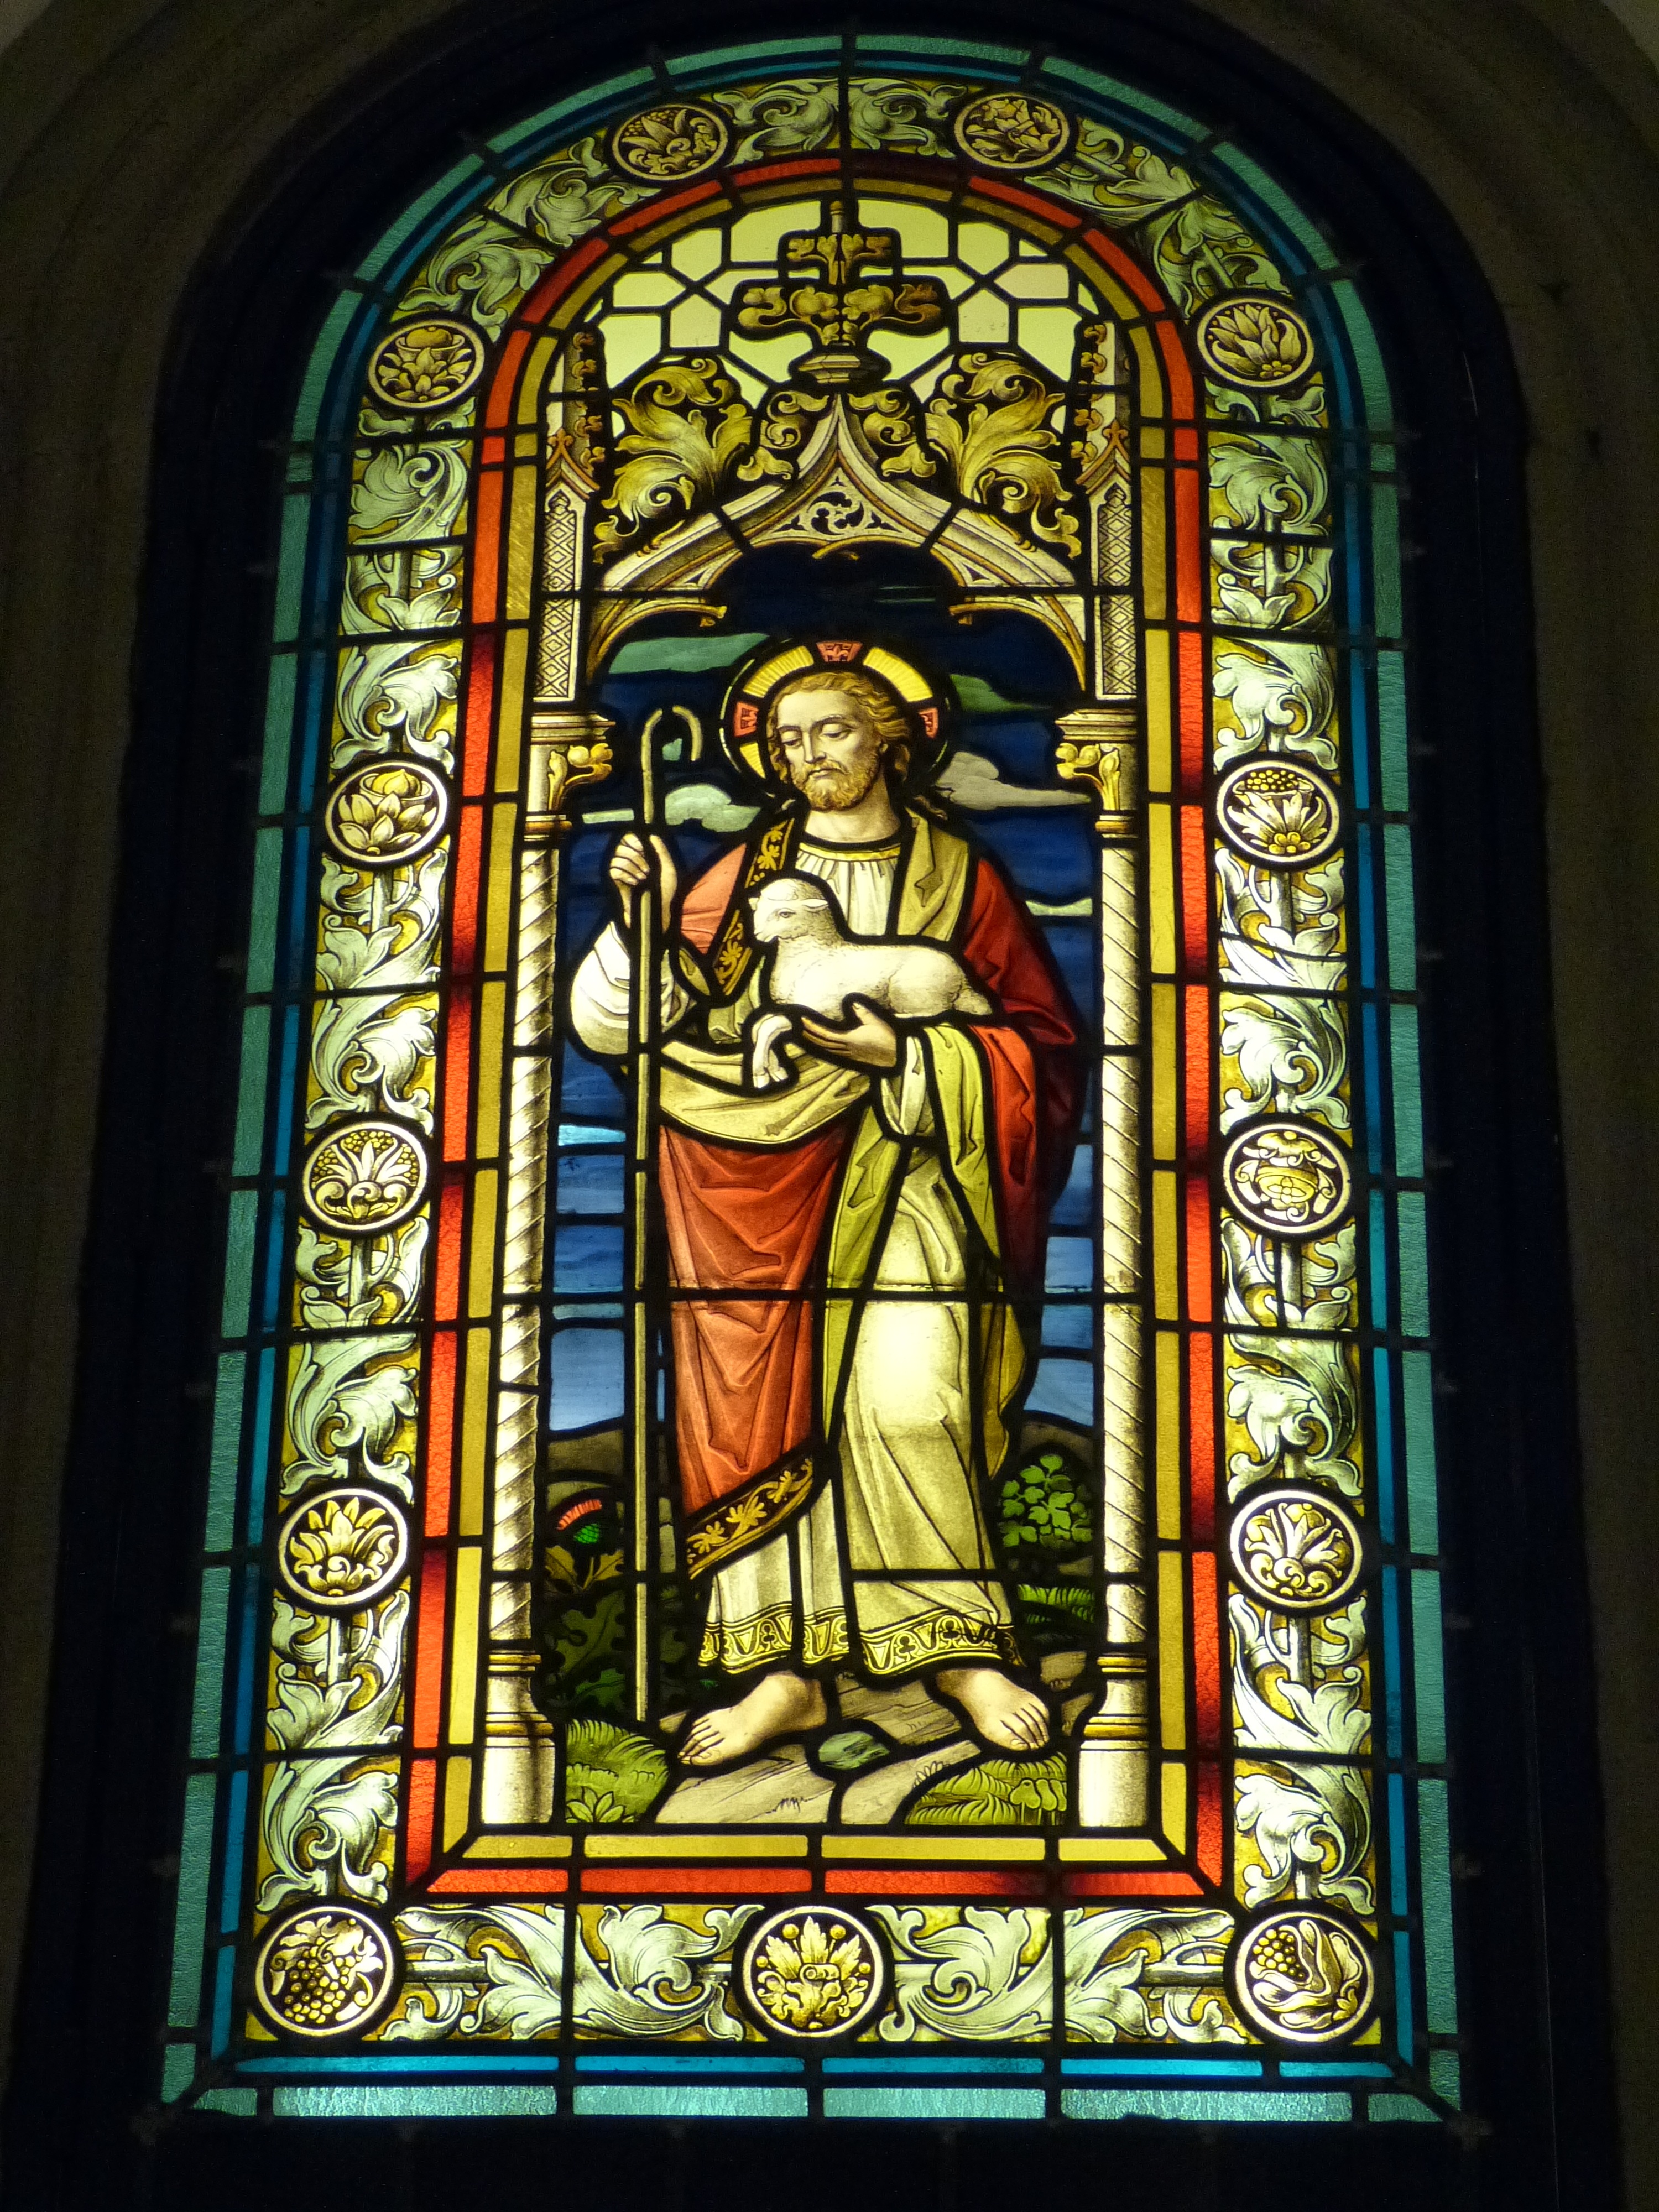
window, glass, church, christian, material, stained glass, bible, lamb, christ, faith, jesus, christianity, clinic, protect, stained glass window, church window